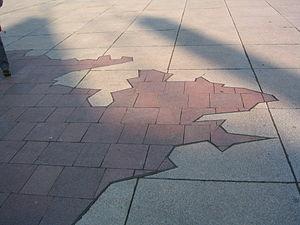
La cathédrale Saint-Dié de Saint-Dié-des-Vosges est une cathédrale catholique romaine située à Saint-Dié-des-Vosges, dans le département des Vosges. Elle forme avec l'église Notre-Dame de Galilée et le cloître qui les relie, un ensemble architectural remarquable, véritable groupe cathédral, riche d'apports successifs et de styles différents, mais unifié par une couleur caractéristique, celle du grès rose des Vosges.